Ottu (film)

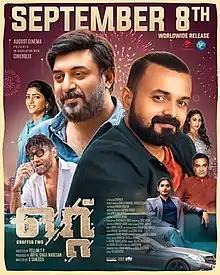
Theatrical release poster

Ottu: Chapter 2 (titled Rendagam in Tamil) is a 2022 Indian Malayalam-language action thriller film written and directed by Fellini T. P., shot simultaneously in Malayalam and Tamil languages. It was produced by August Cinema and The Show People. The film stars Kunchacko Boban, Eesha Rebba, Aravind Swamy, and Jackie Shroff. The Malayalam version was released theatrically on 8 September 2022, while the Tamil version was released on 23 September 2022.